Daisy Wood

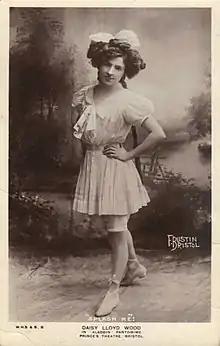
Daisy Wood in "Aladdin" at the Prince's Theatre, Bristol (1909)

Daisy Violet Rose Wood (15 September 1877 – 19 October 1961), was an English music hall singer.